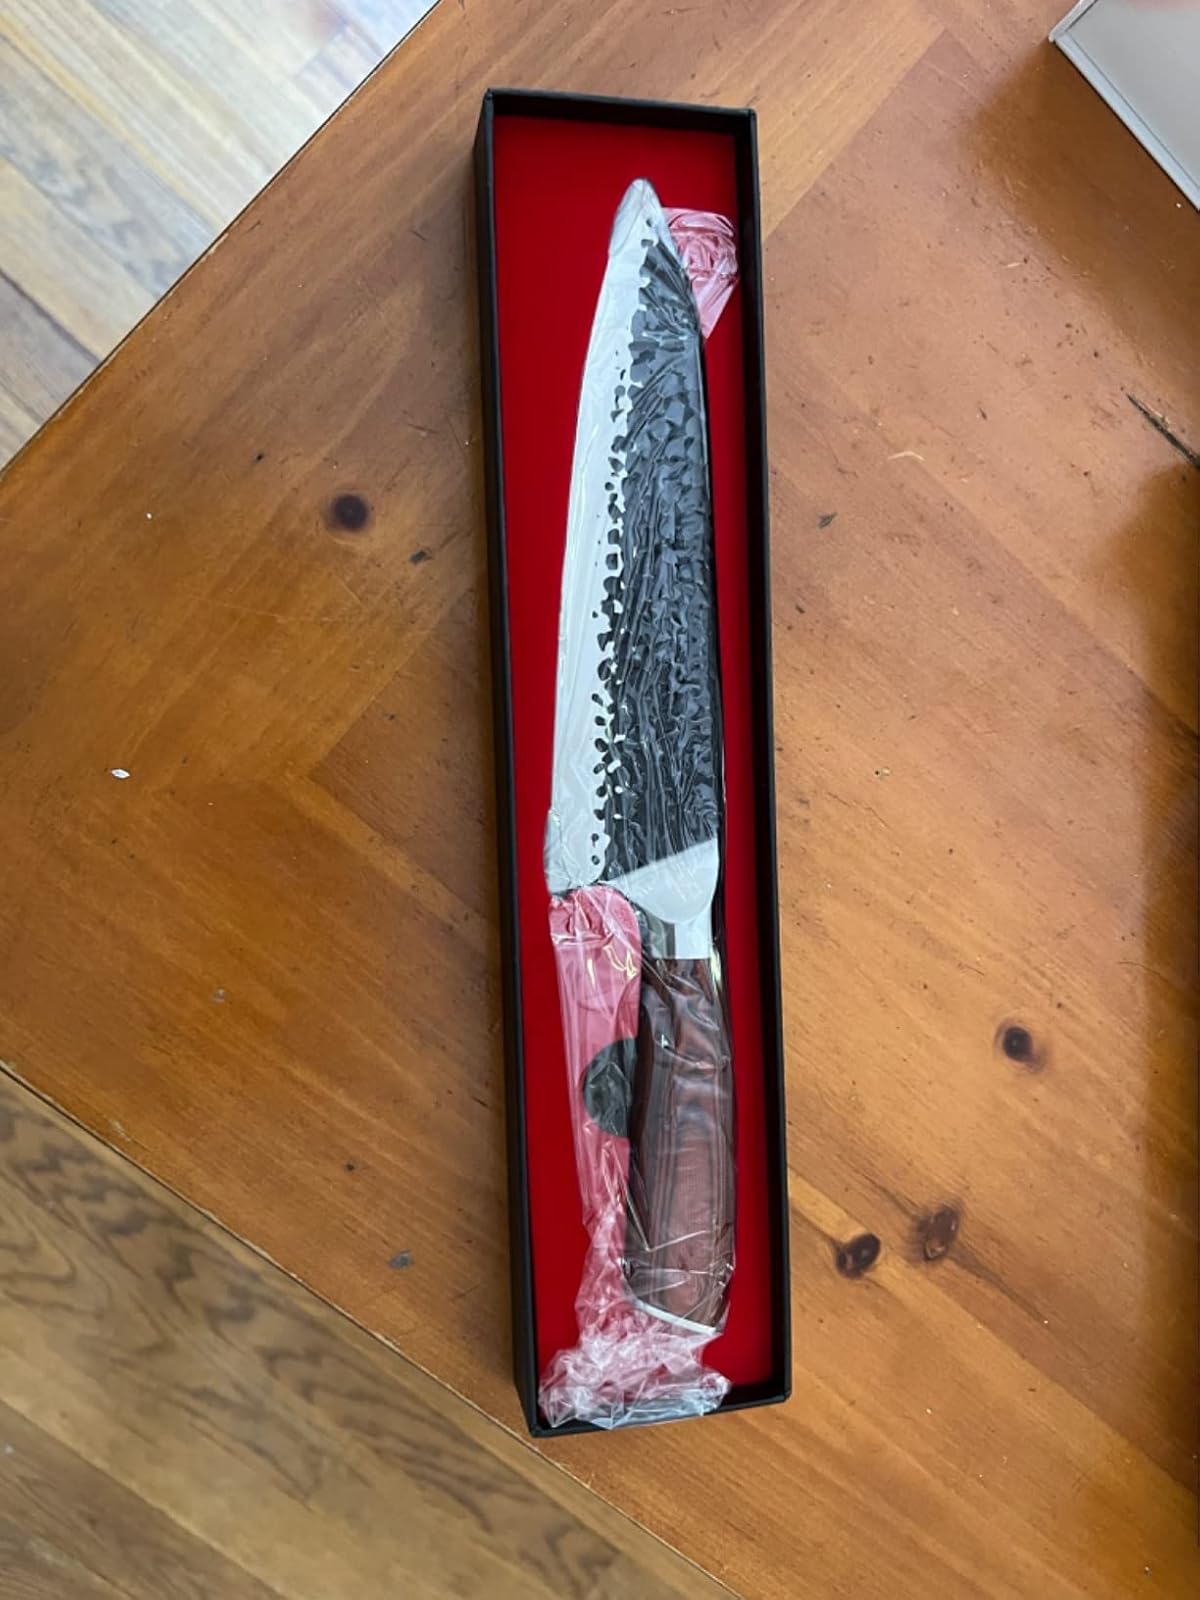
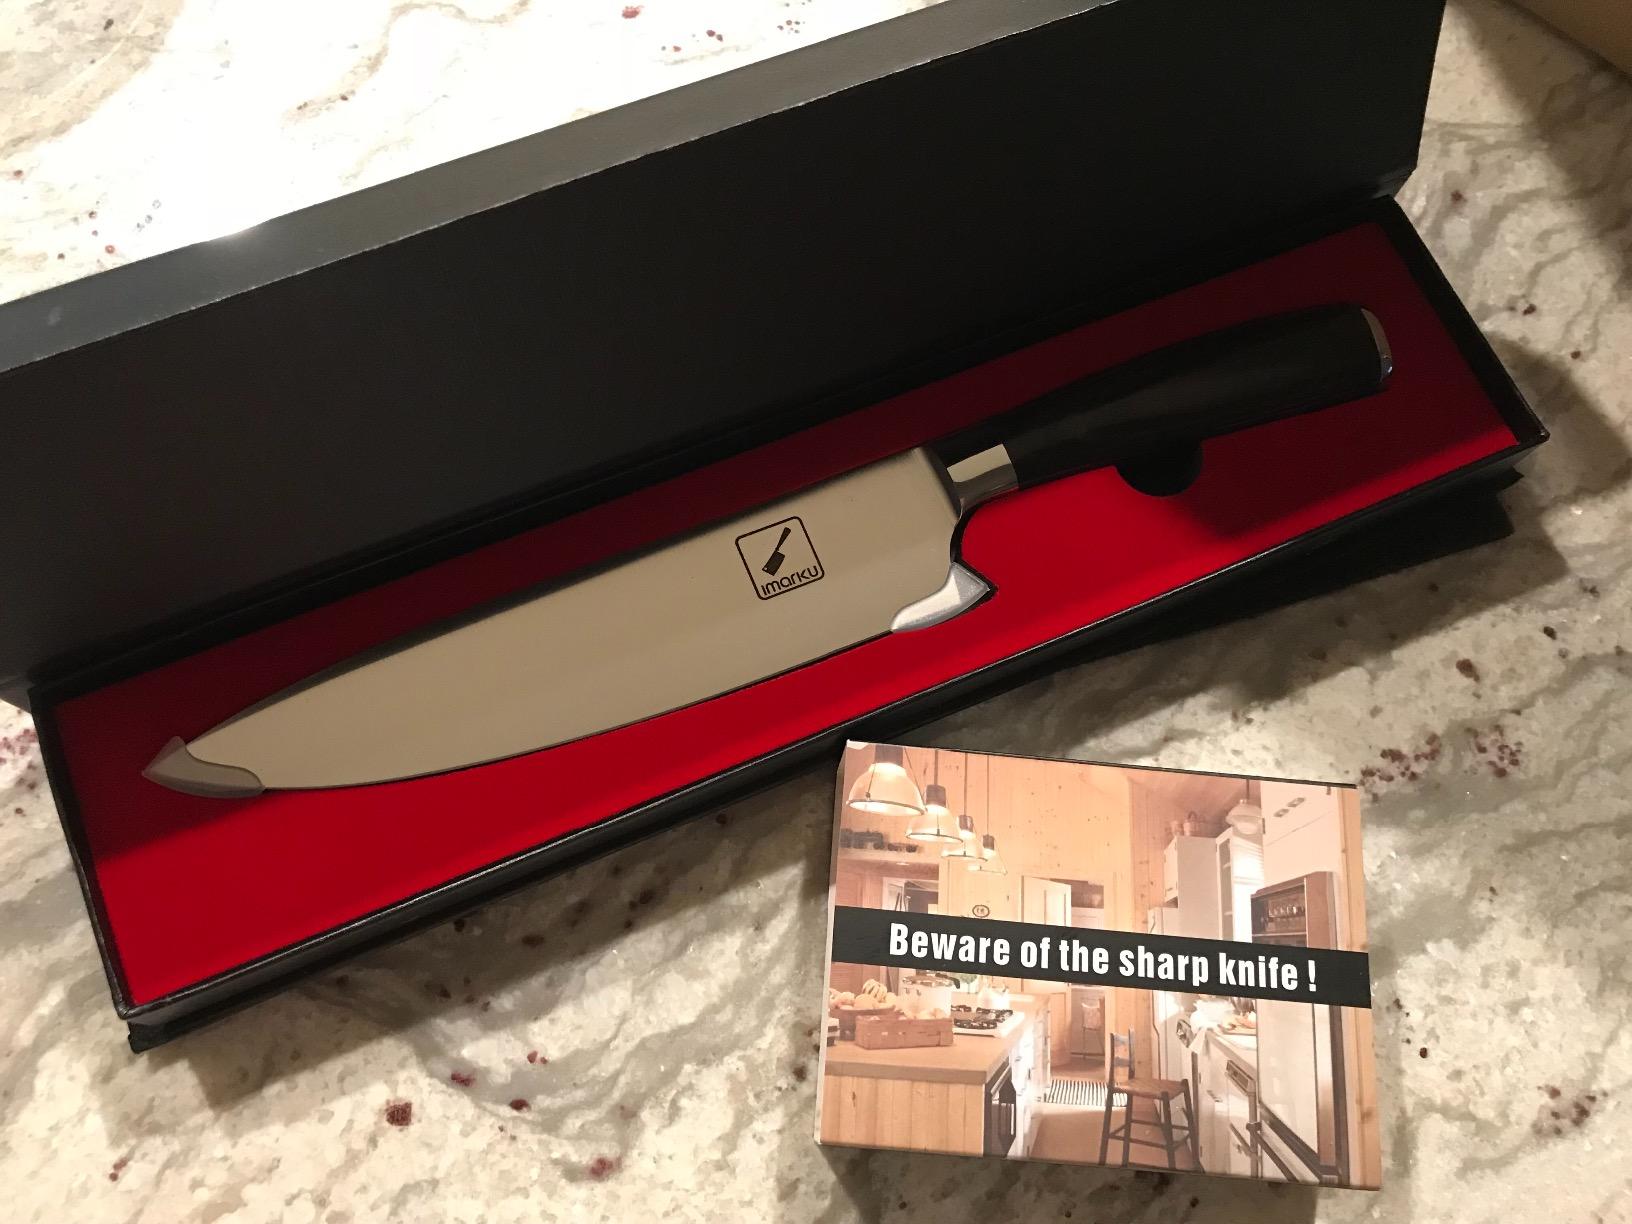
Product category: items_knife
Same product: no